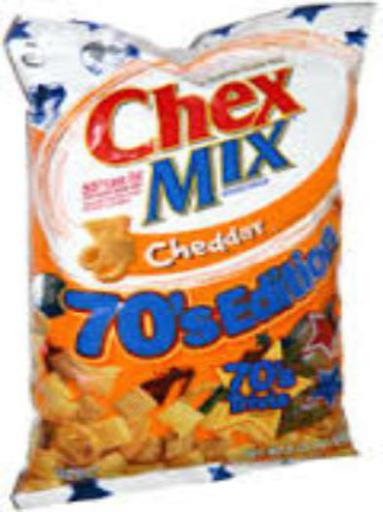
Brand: chex mix
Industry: Food